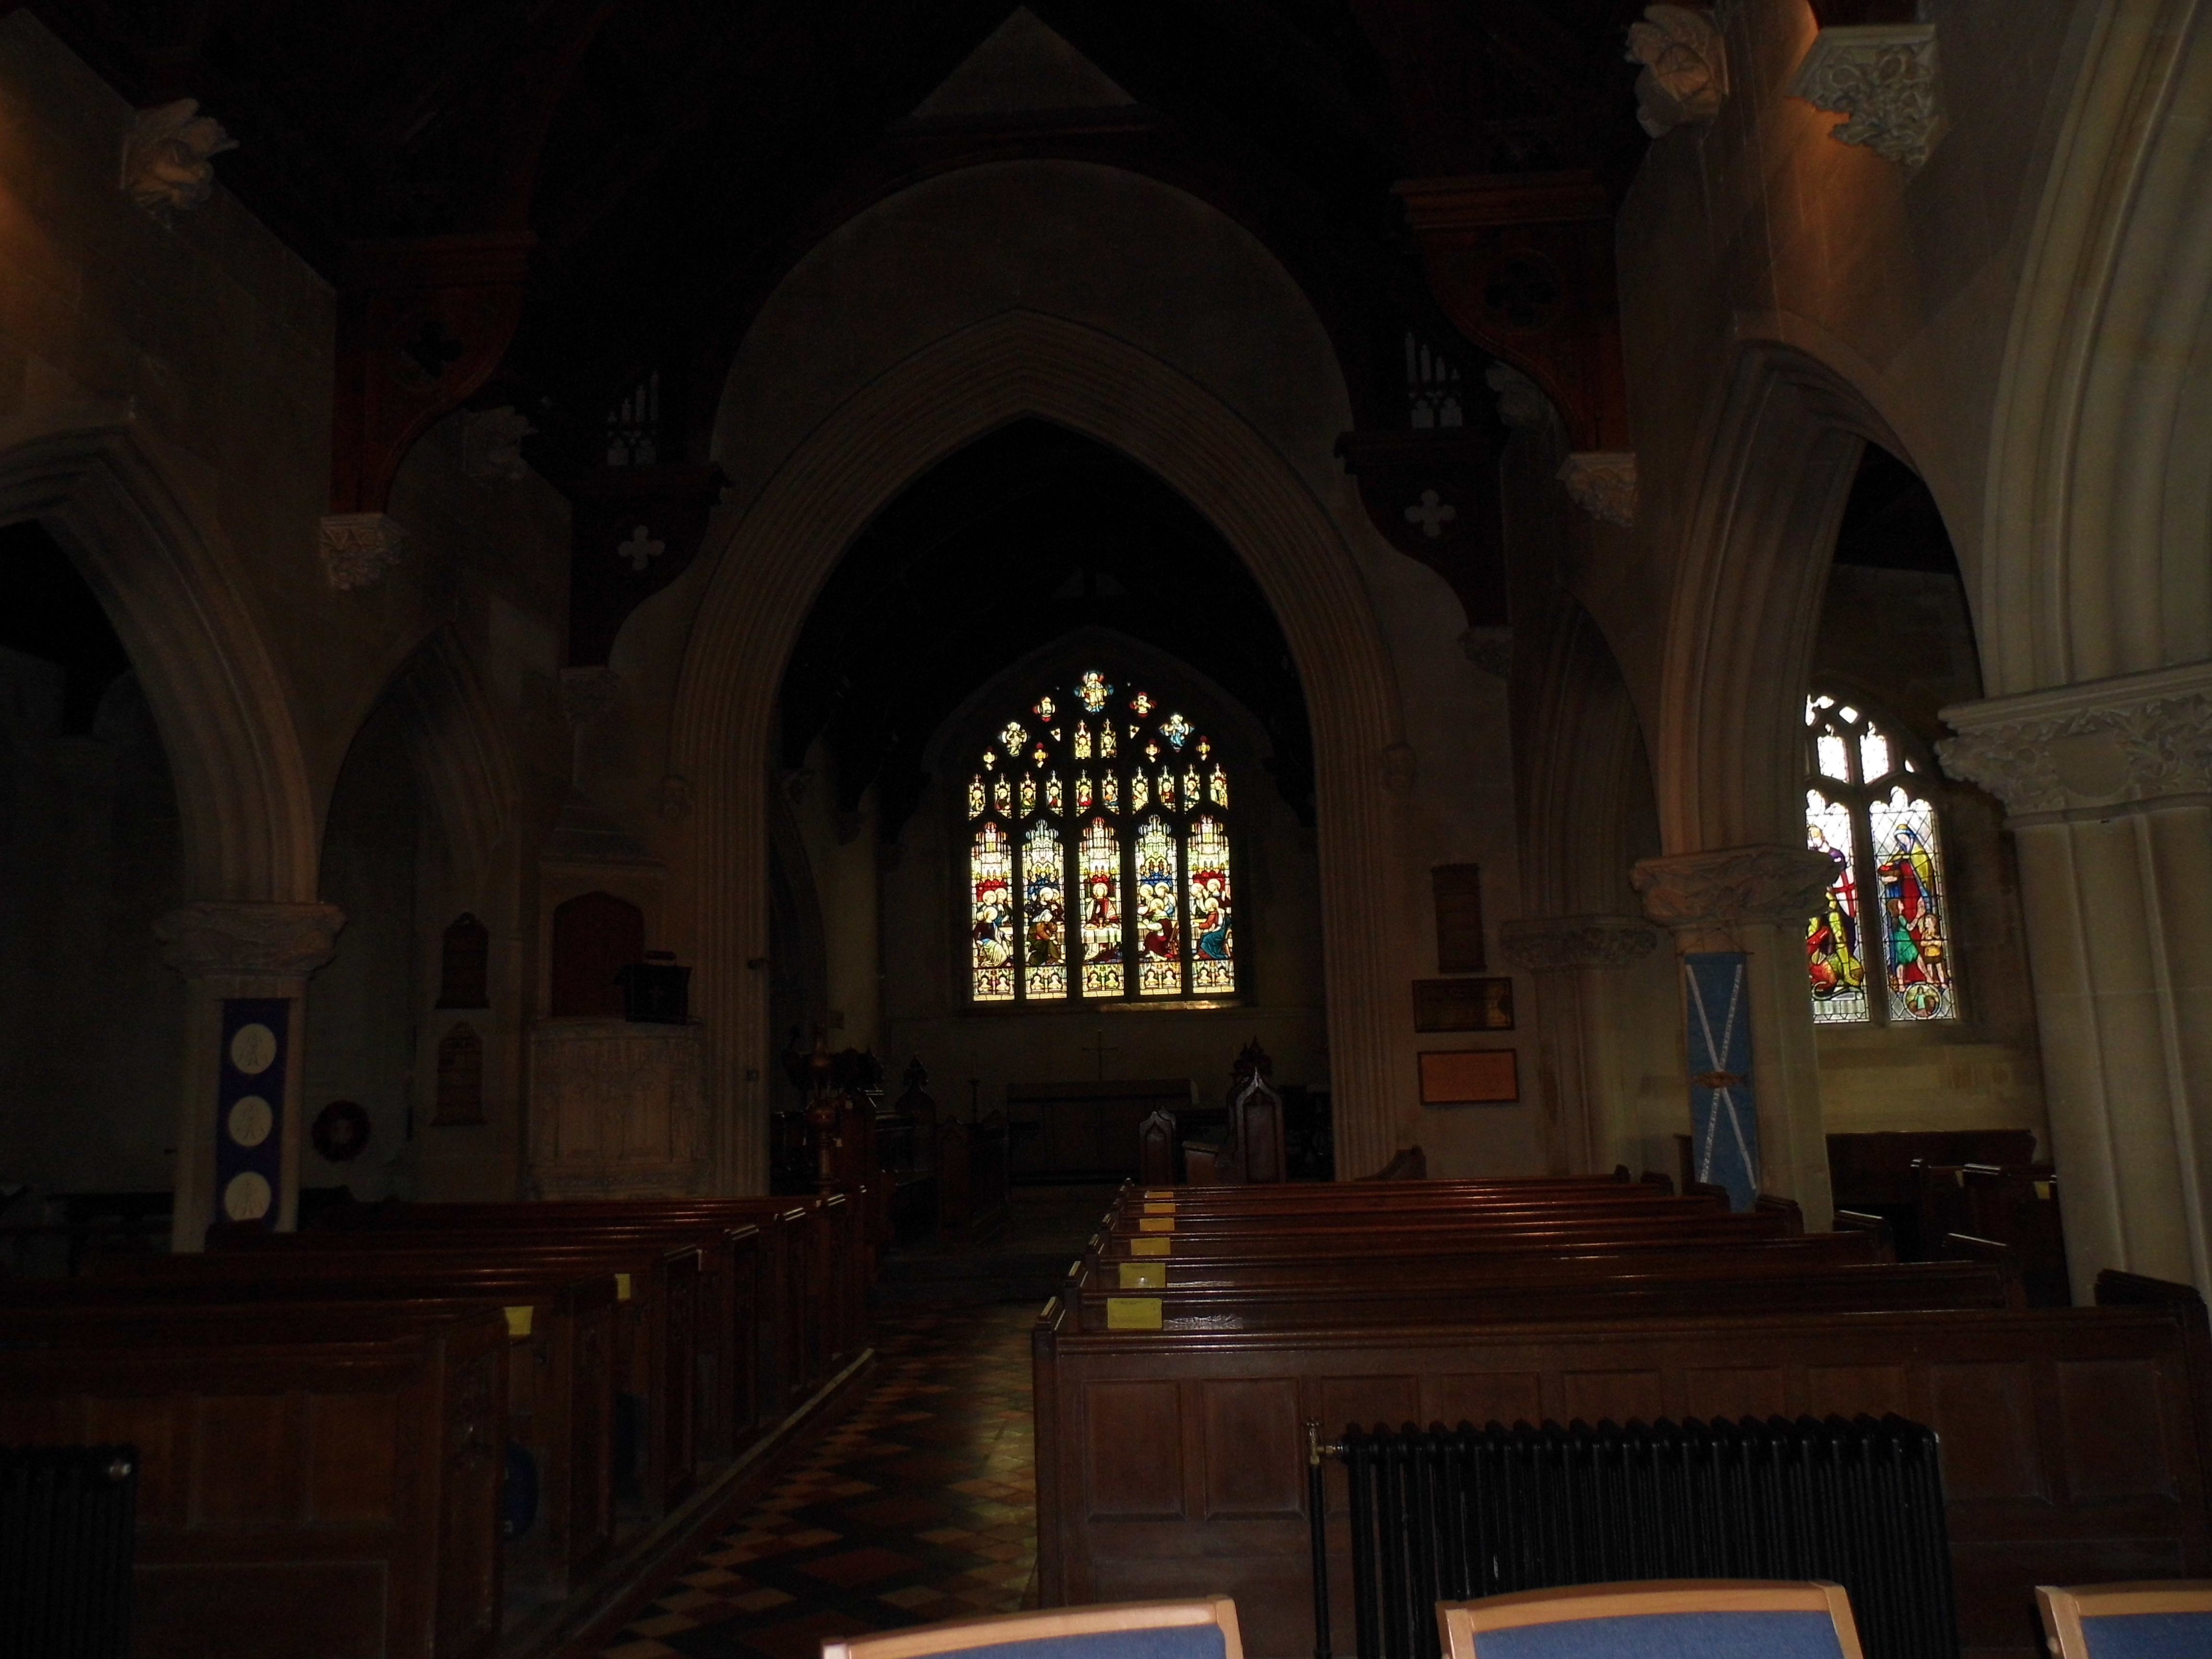
building, church, cathedral, chapel, place of worship, synagogue, basilica